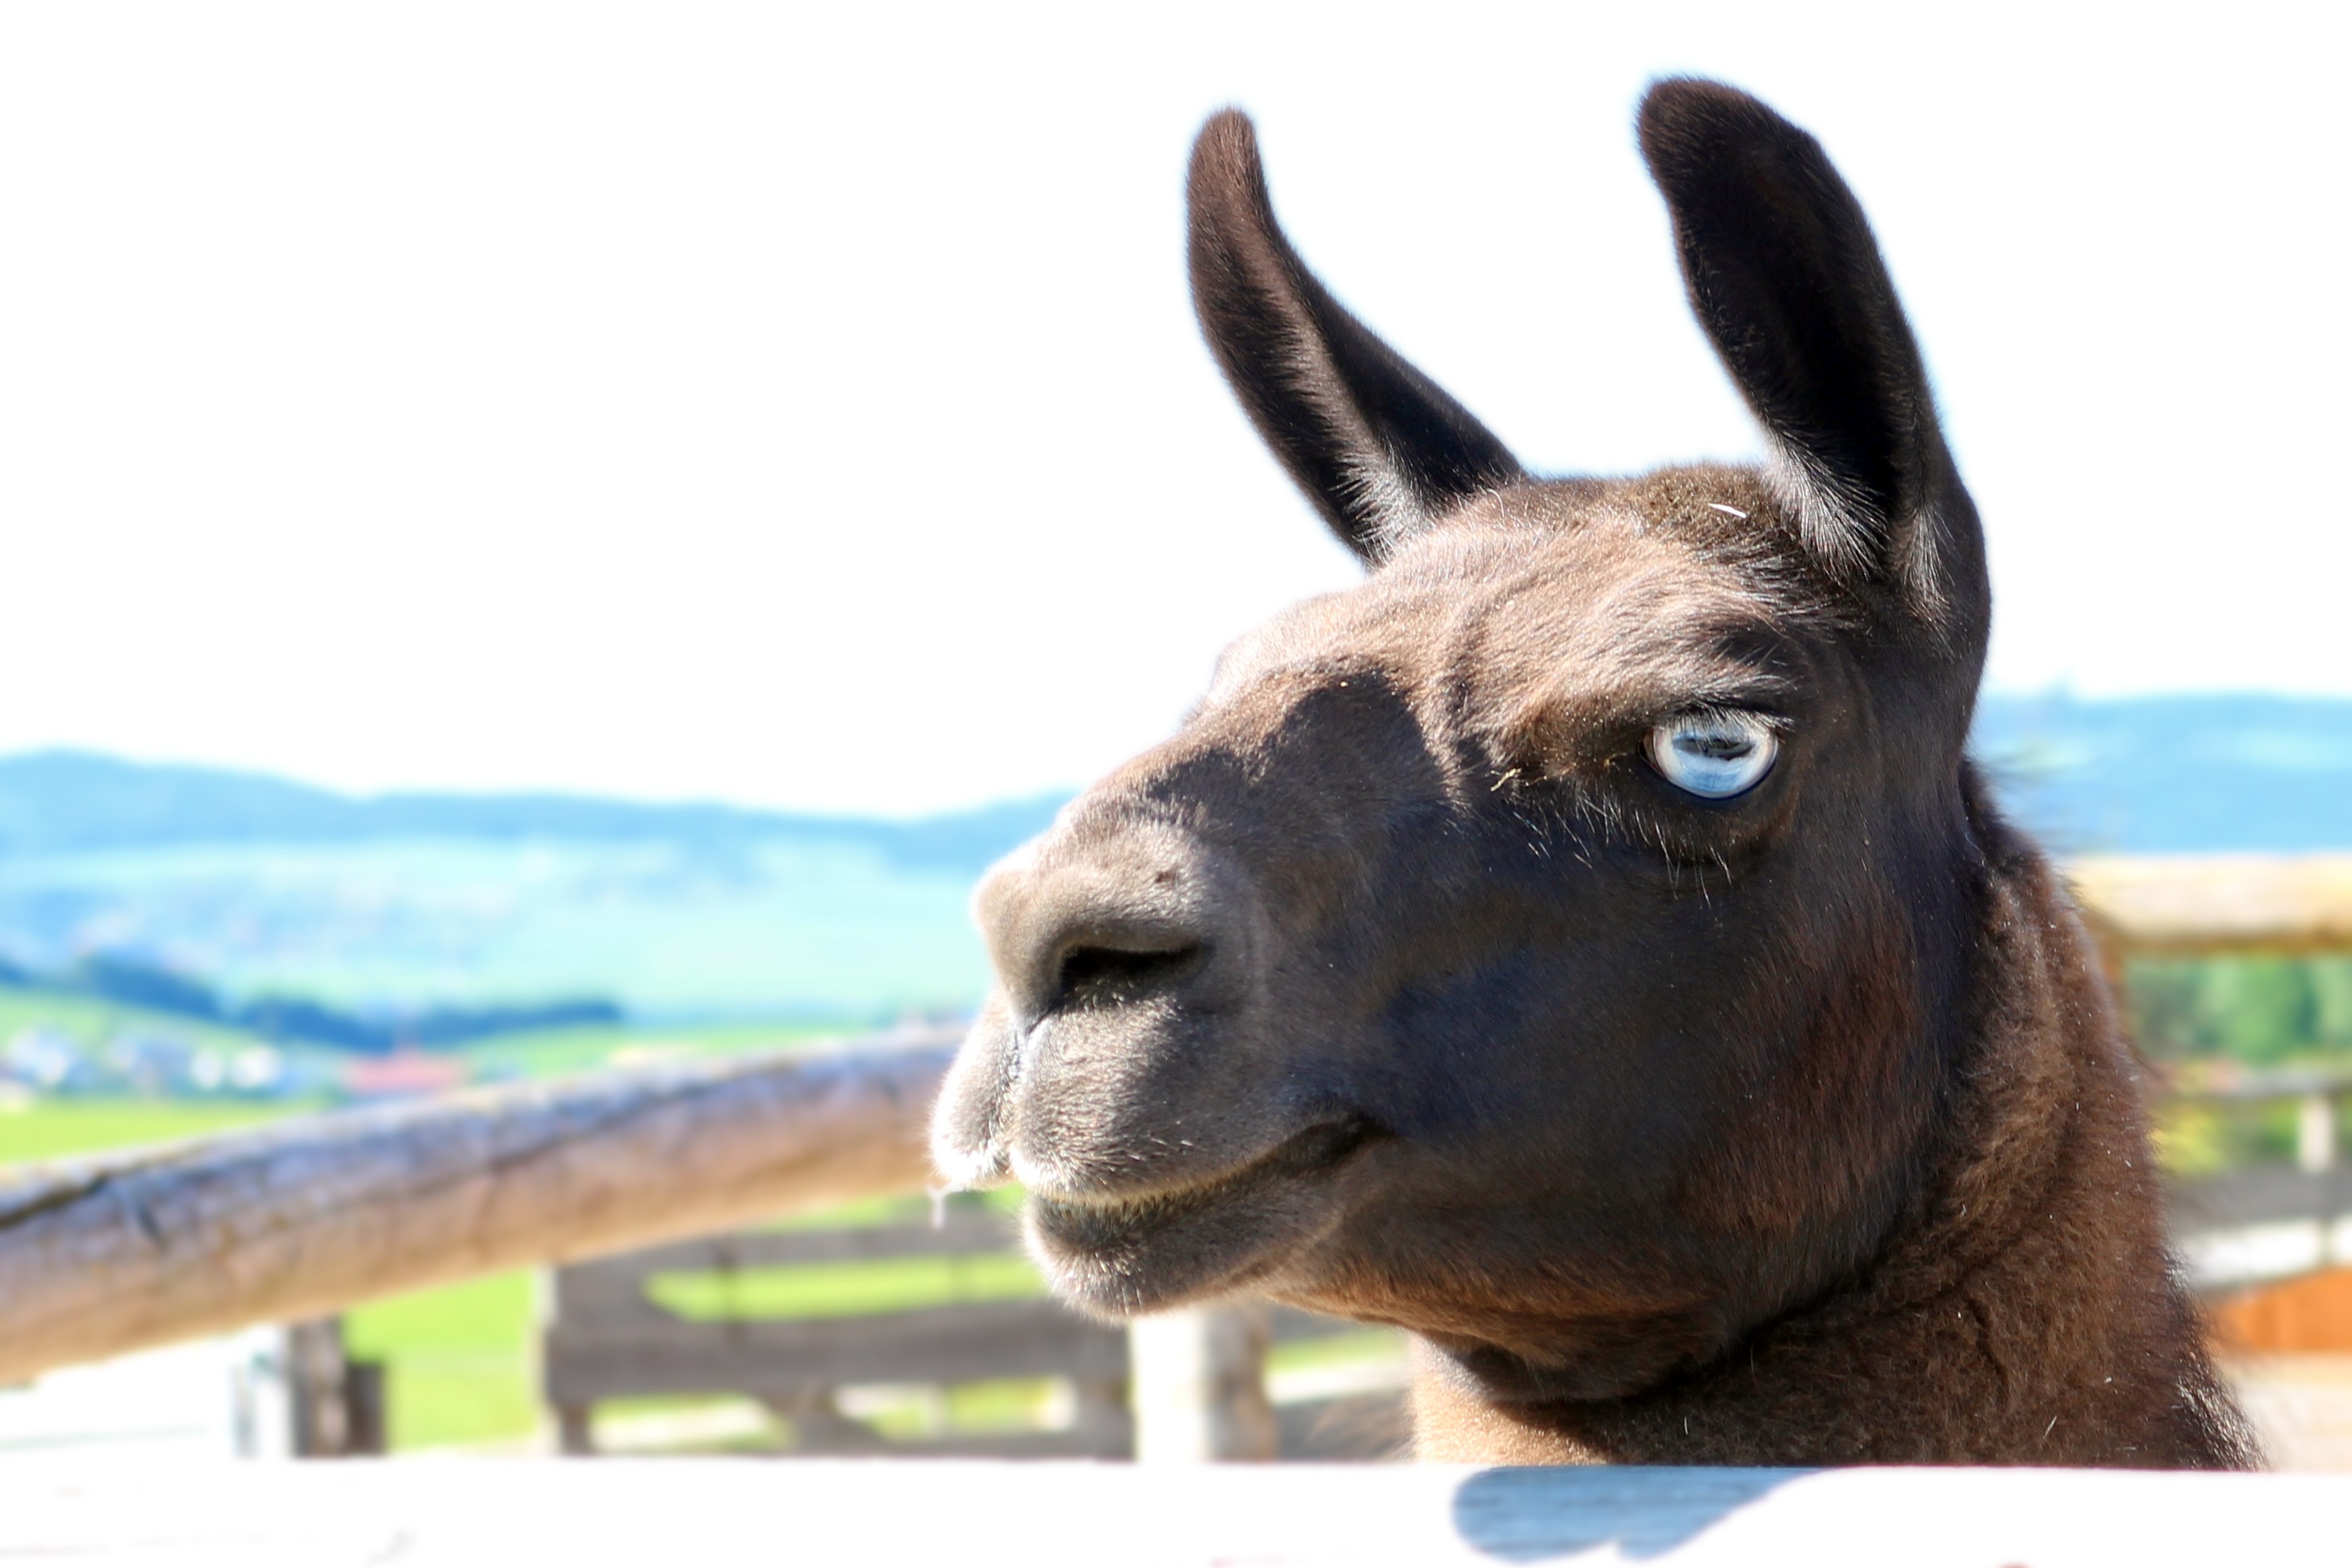
animal, fur, portrait, mammal, mane, fauna, llama, donkey, face, ears, head, lama, vertebrate, pack animal, lama head, camel like mammal, horse like mammal, mustang horse, glass eye